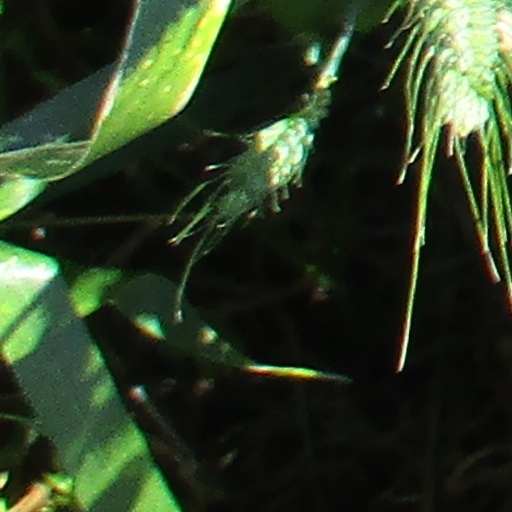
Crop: wheat